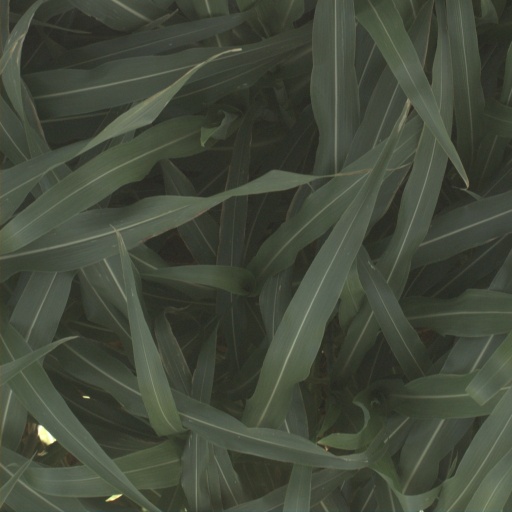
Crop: sorghum